Viewdata

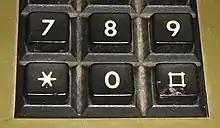
Detail of a telephone keypad displaying the sextile and Viewdata square

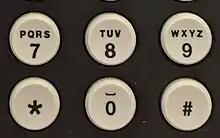
Detail of a more recent telephone keypad, in which (typographic) asterisk and numbersign have replaced the ITU star and square

Viewdata uses special symbols already widely available on telephone keypads: the "star" key and the "square" key, as formally standardised by the International Telecommunication Union. These are often treated as approximately corresponding to the ASCII asterisk (*) and number sign (#), which do not necessarily conform to the ITU specifications for the keypad symbols; the asterisk is also usually displayed smaller and raised.